Federal Reserve Bank of Richmond

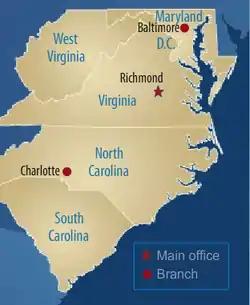
Fifth District of the Federal Reserve

The Federal Reserve Bank of Richmond has had three locations in Downtown Richmond, Virginia. When it opened in 1914, it was located near the federal courts. From 1919 to 1921, a new building for the Federal Reserve was constructed at 100 North Ninth Street. The Fed offices existed here from 1921 until 1978, when they moved to their current location. The old 1921 Fed building is now used as the Supreme Court of Virginia, which moved to the location in 1978 from its former building at 1111 East Broad Street.